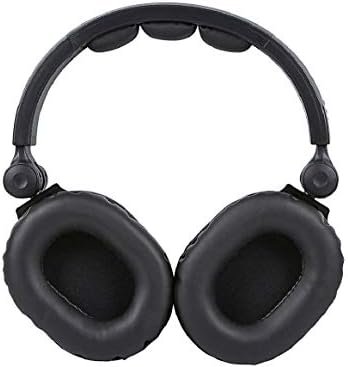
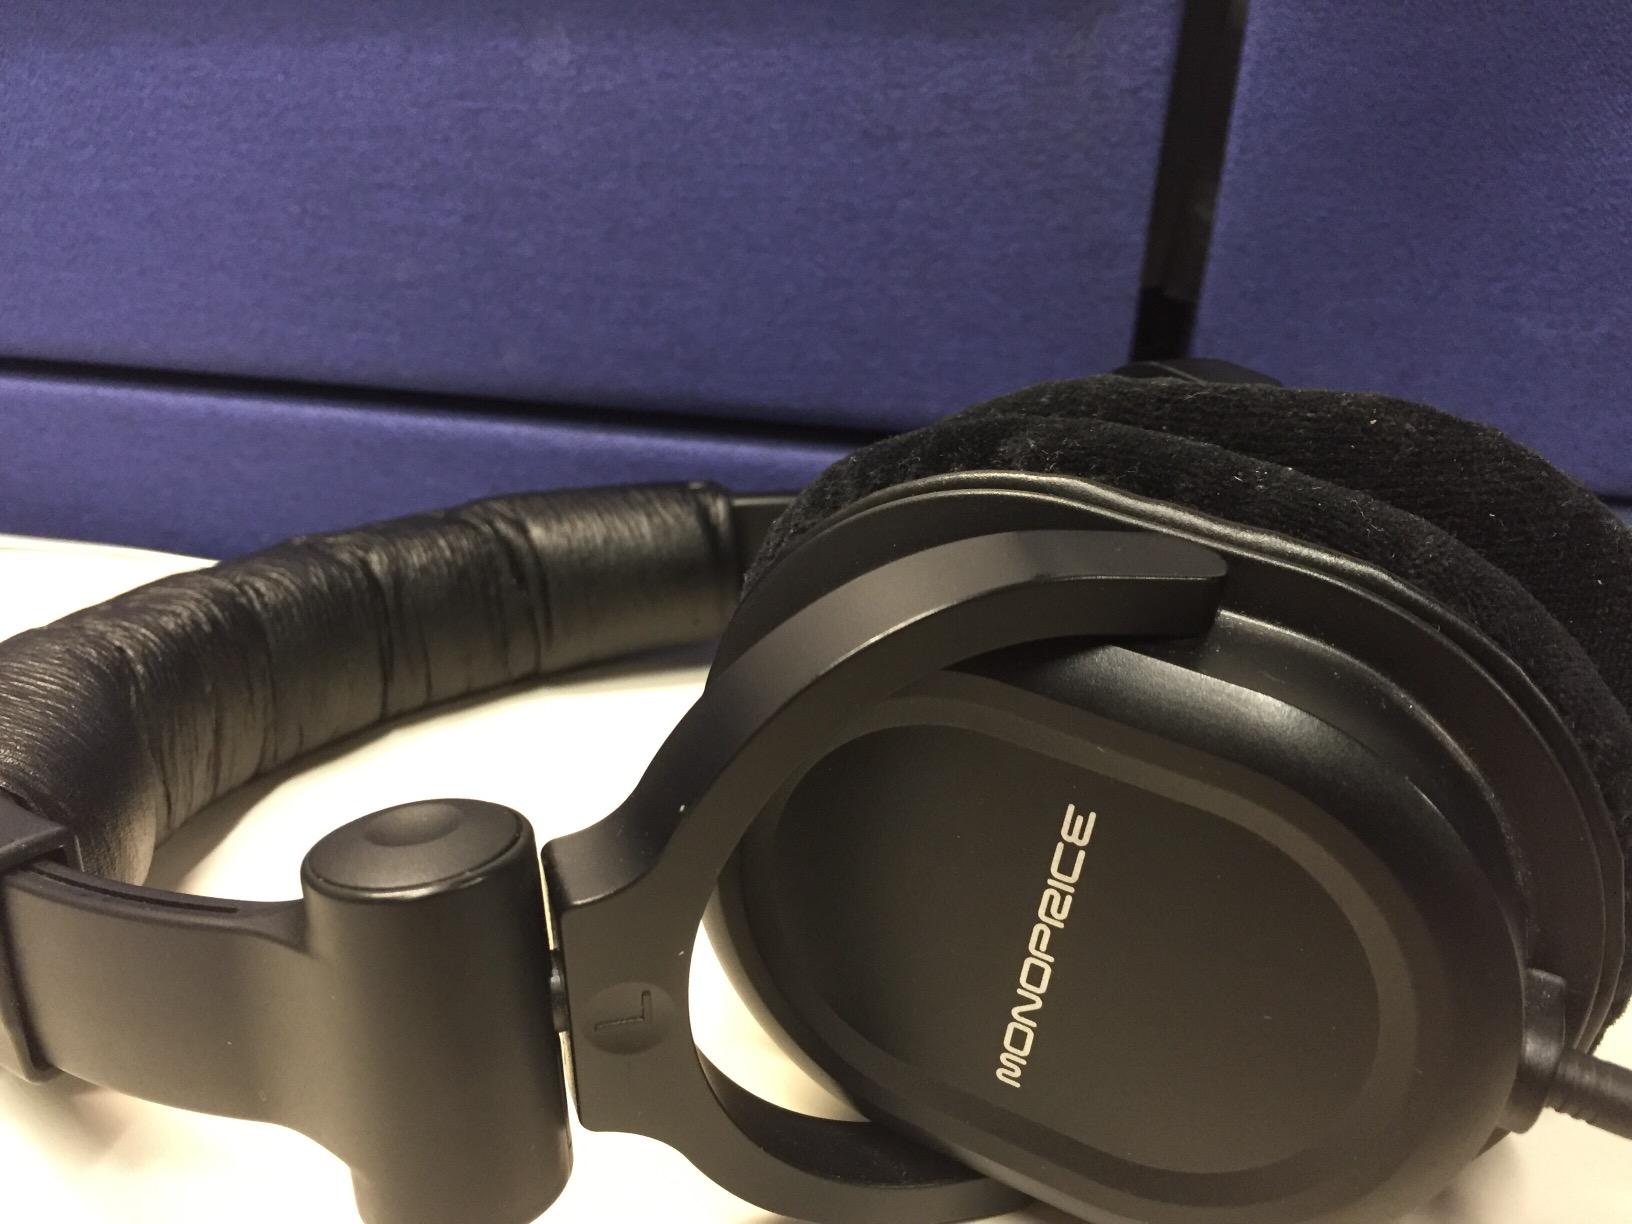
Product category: headphones
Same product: yes